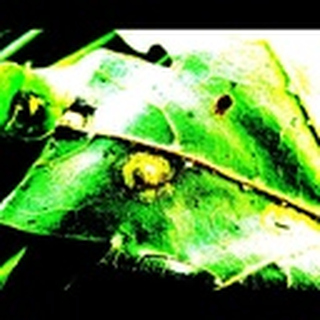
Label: cotton_target_spot